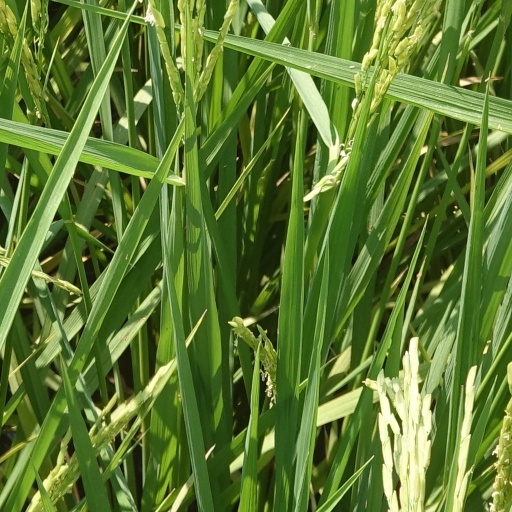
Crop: rice